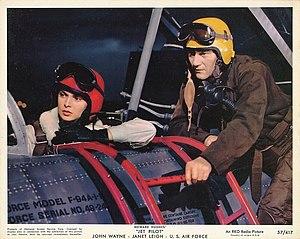
Les espions s'amusent est un film américain de Josef von Sternberg sorti en 1957.